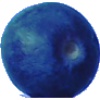
Label: Huckleberry 1